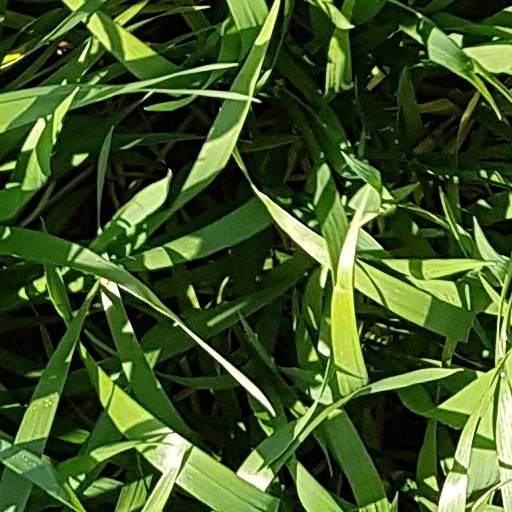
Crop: wheat